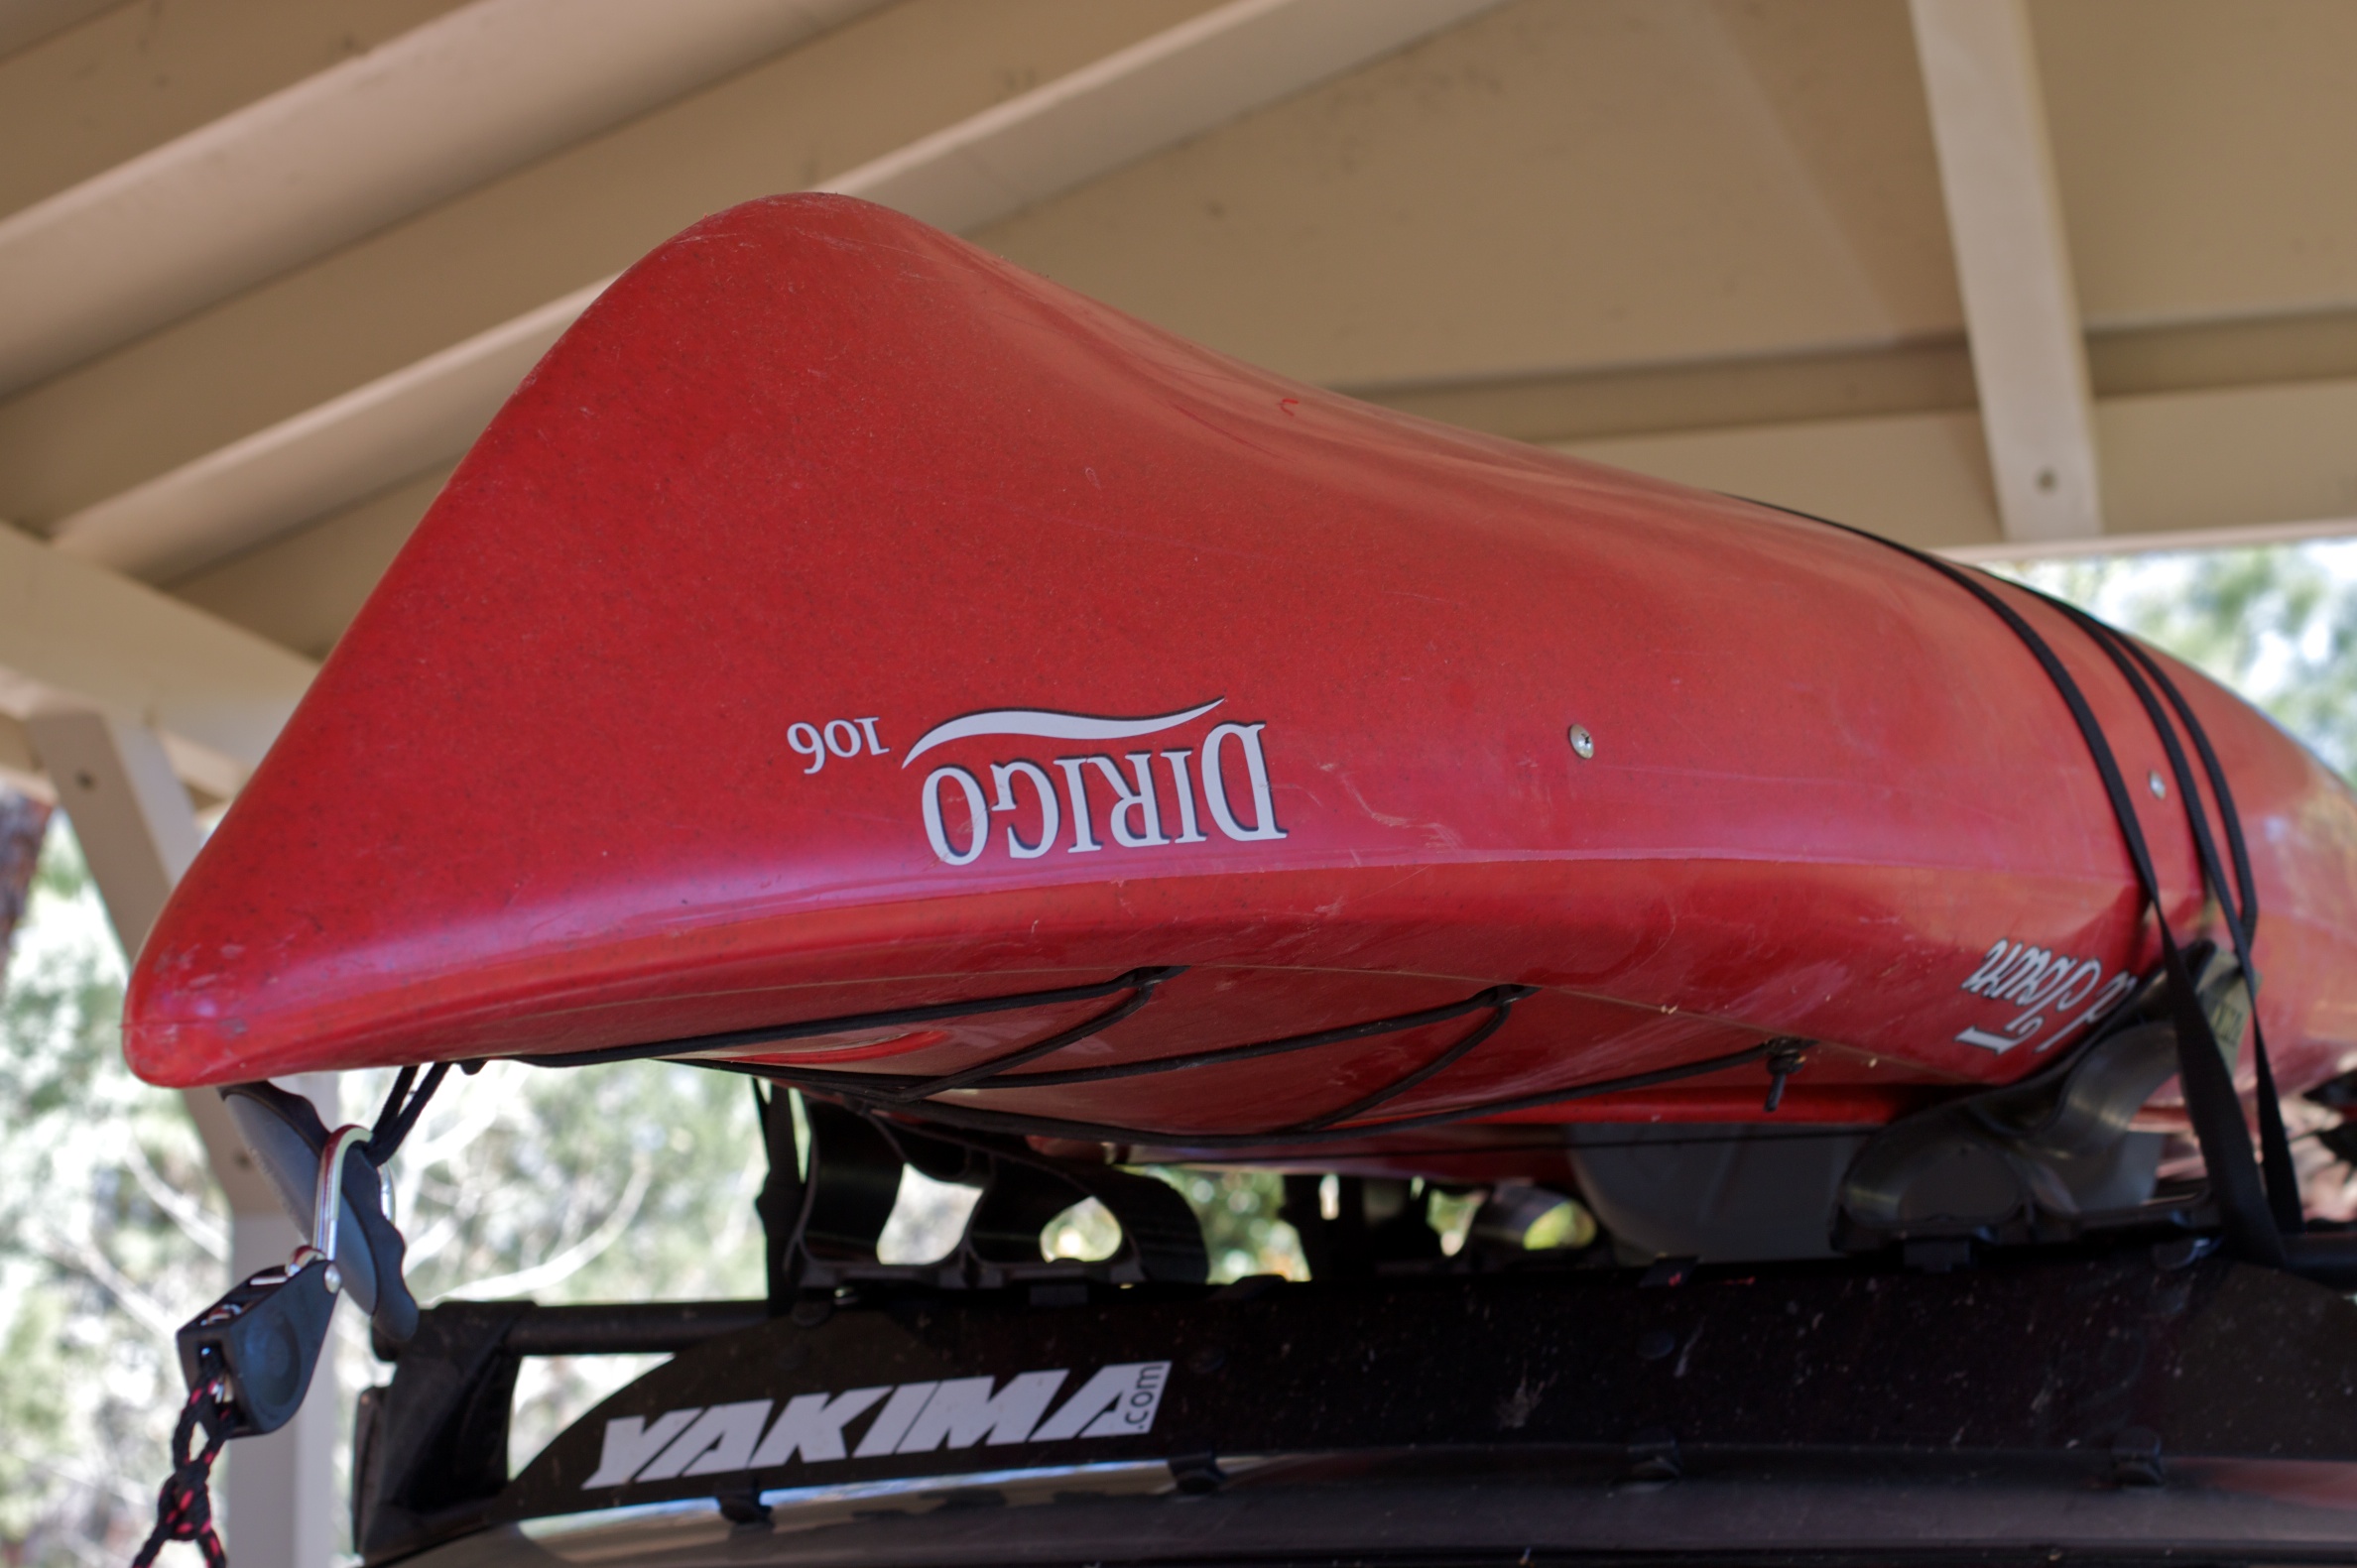
car, wheel, window, glass, red, vehicle, motorcycle, windshield, kayak, bumper, automobile make, automotive exterior